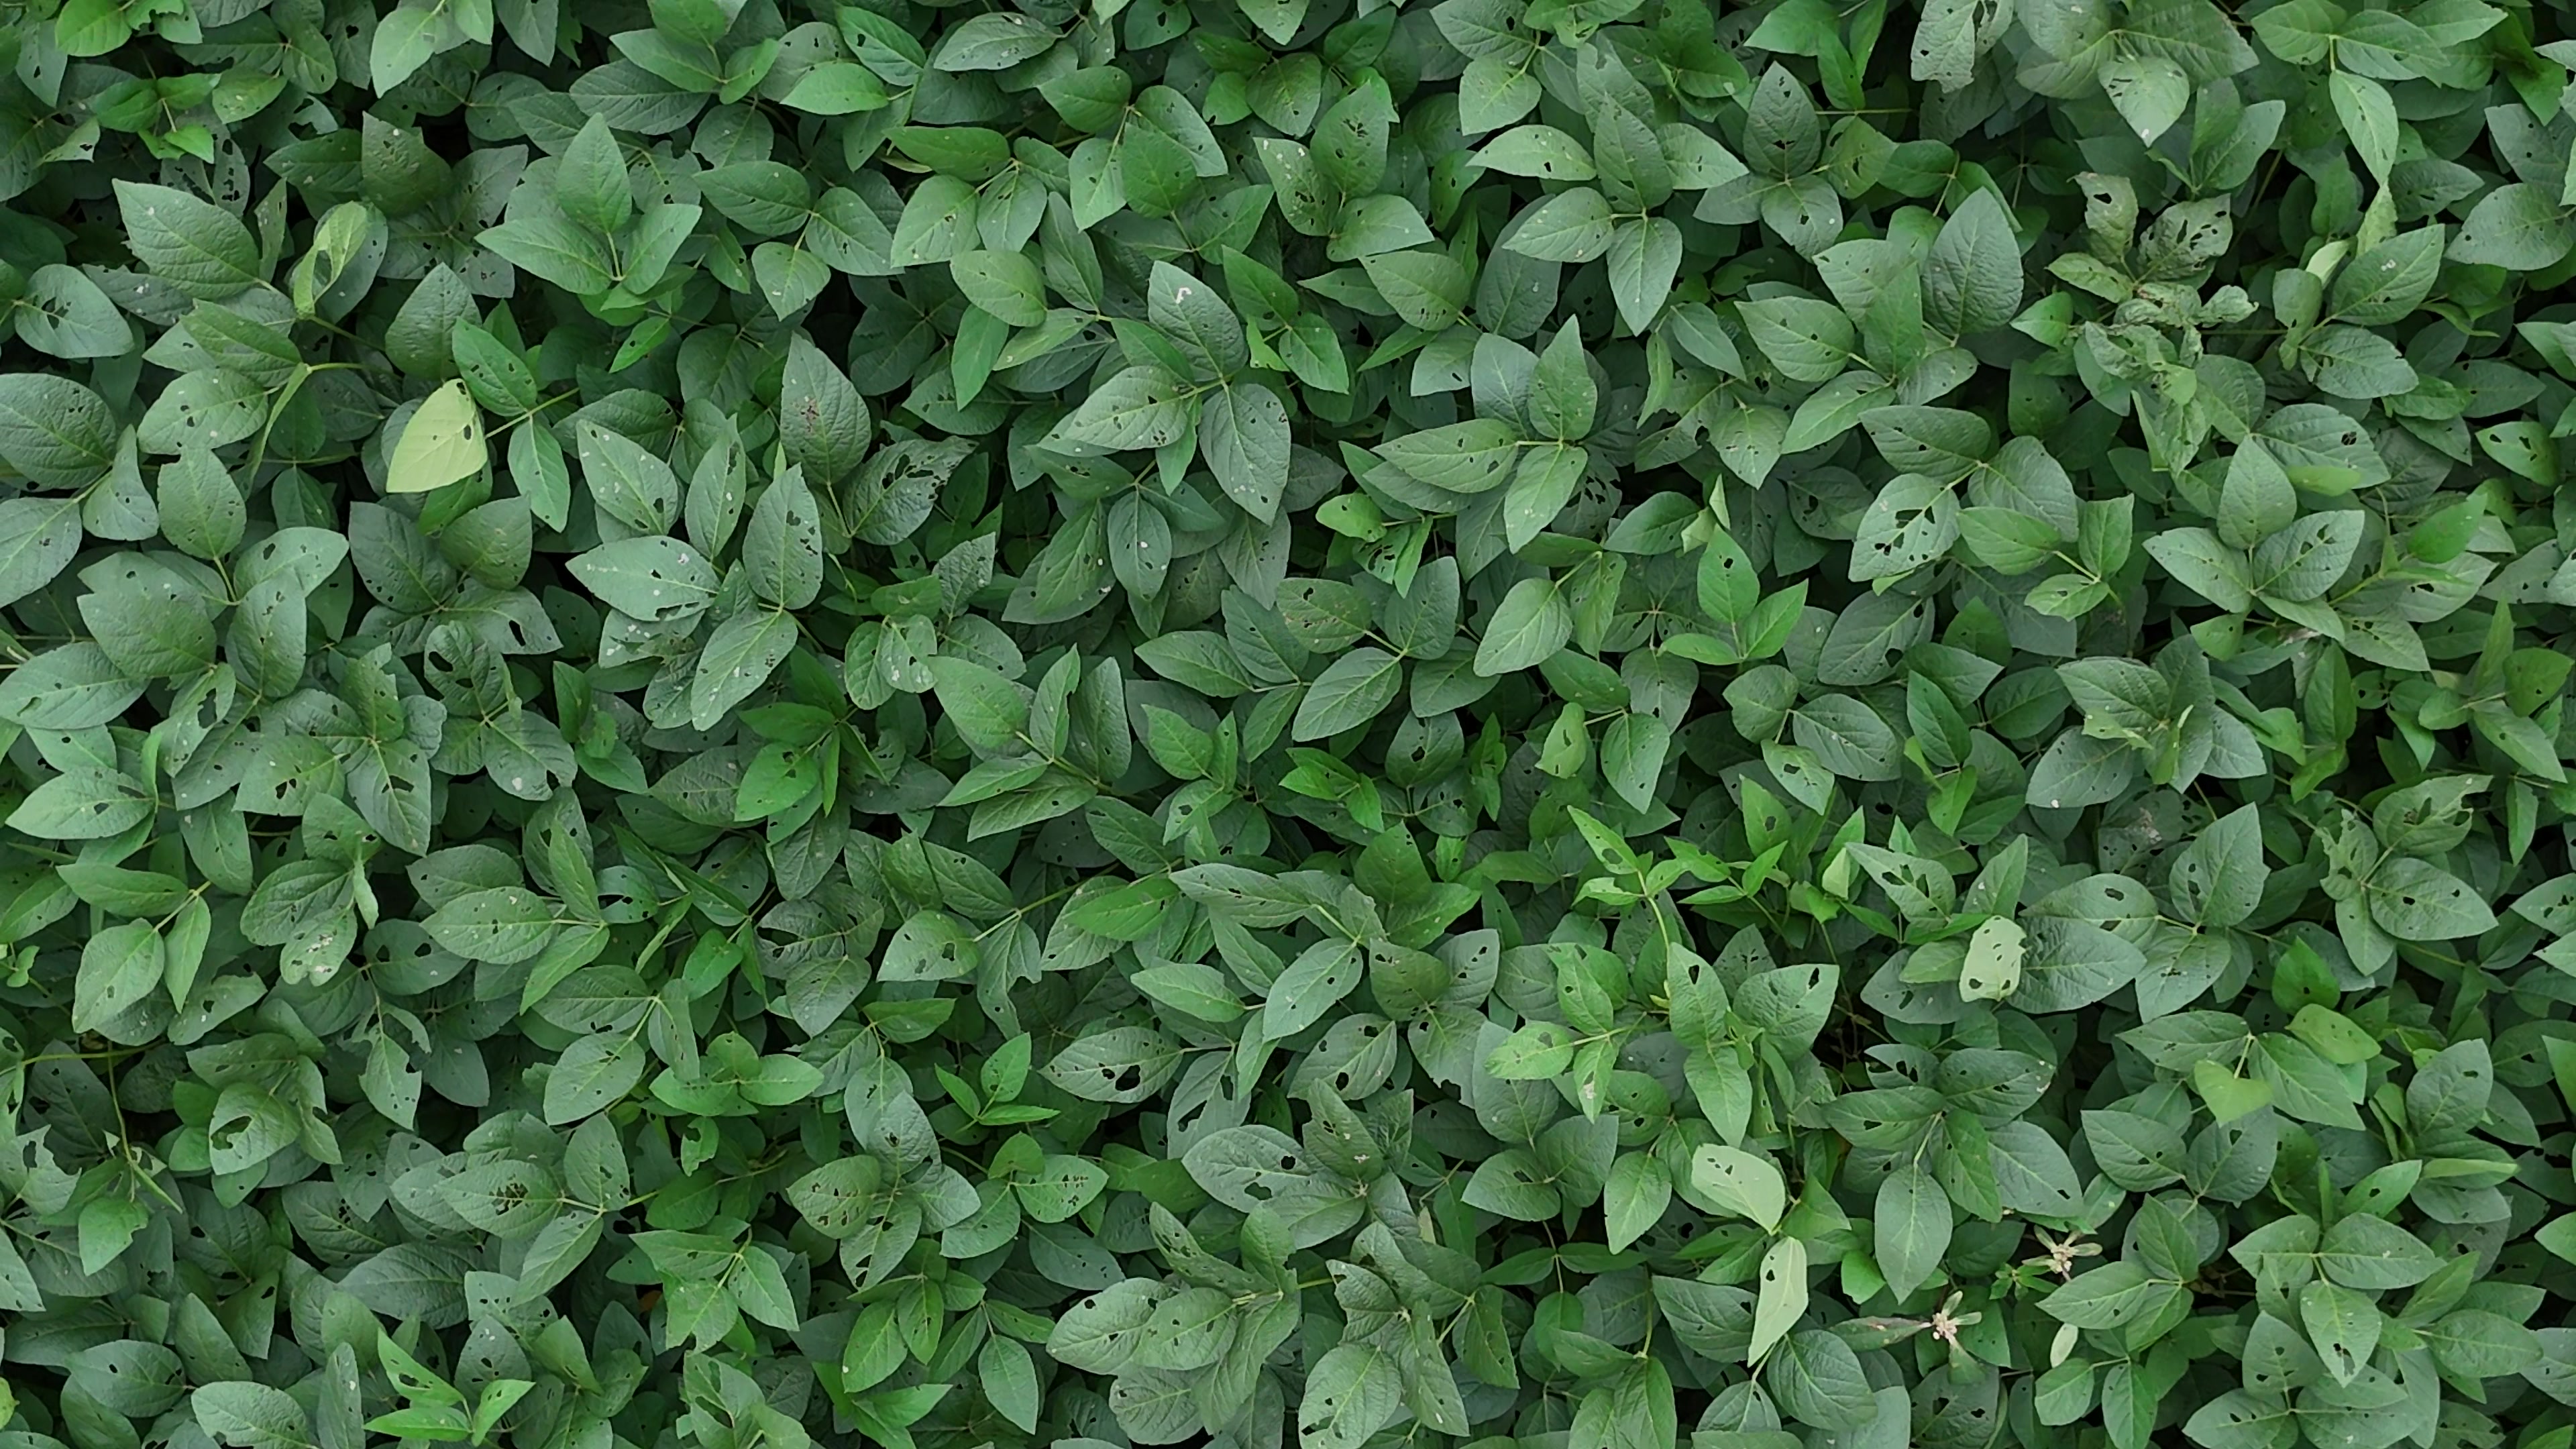
Label: Semilooper_Pest